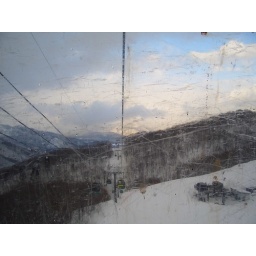
not pictured here: the wild boar thing that i saw standing in the trees about halfway down the mountain